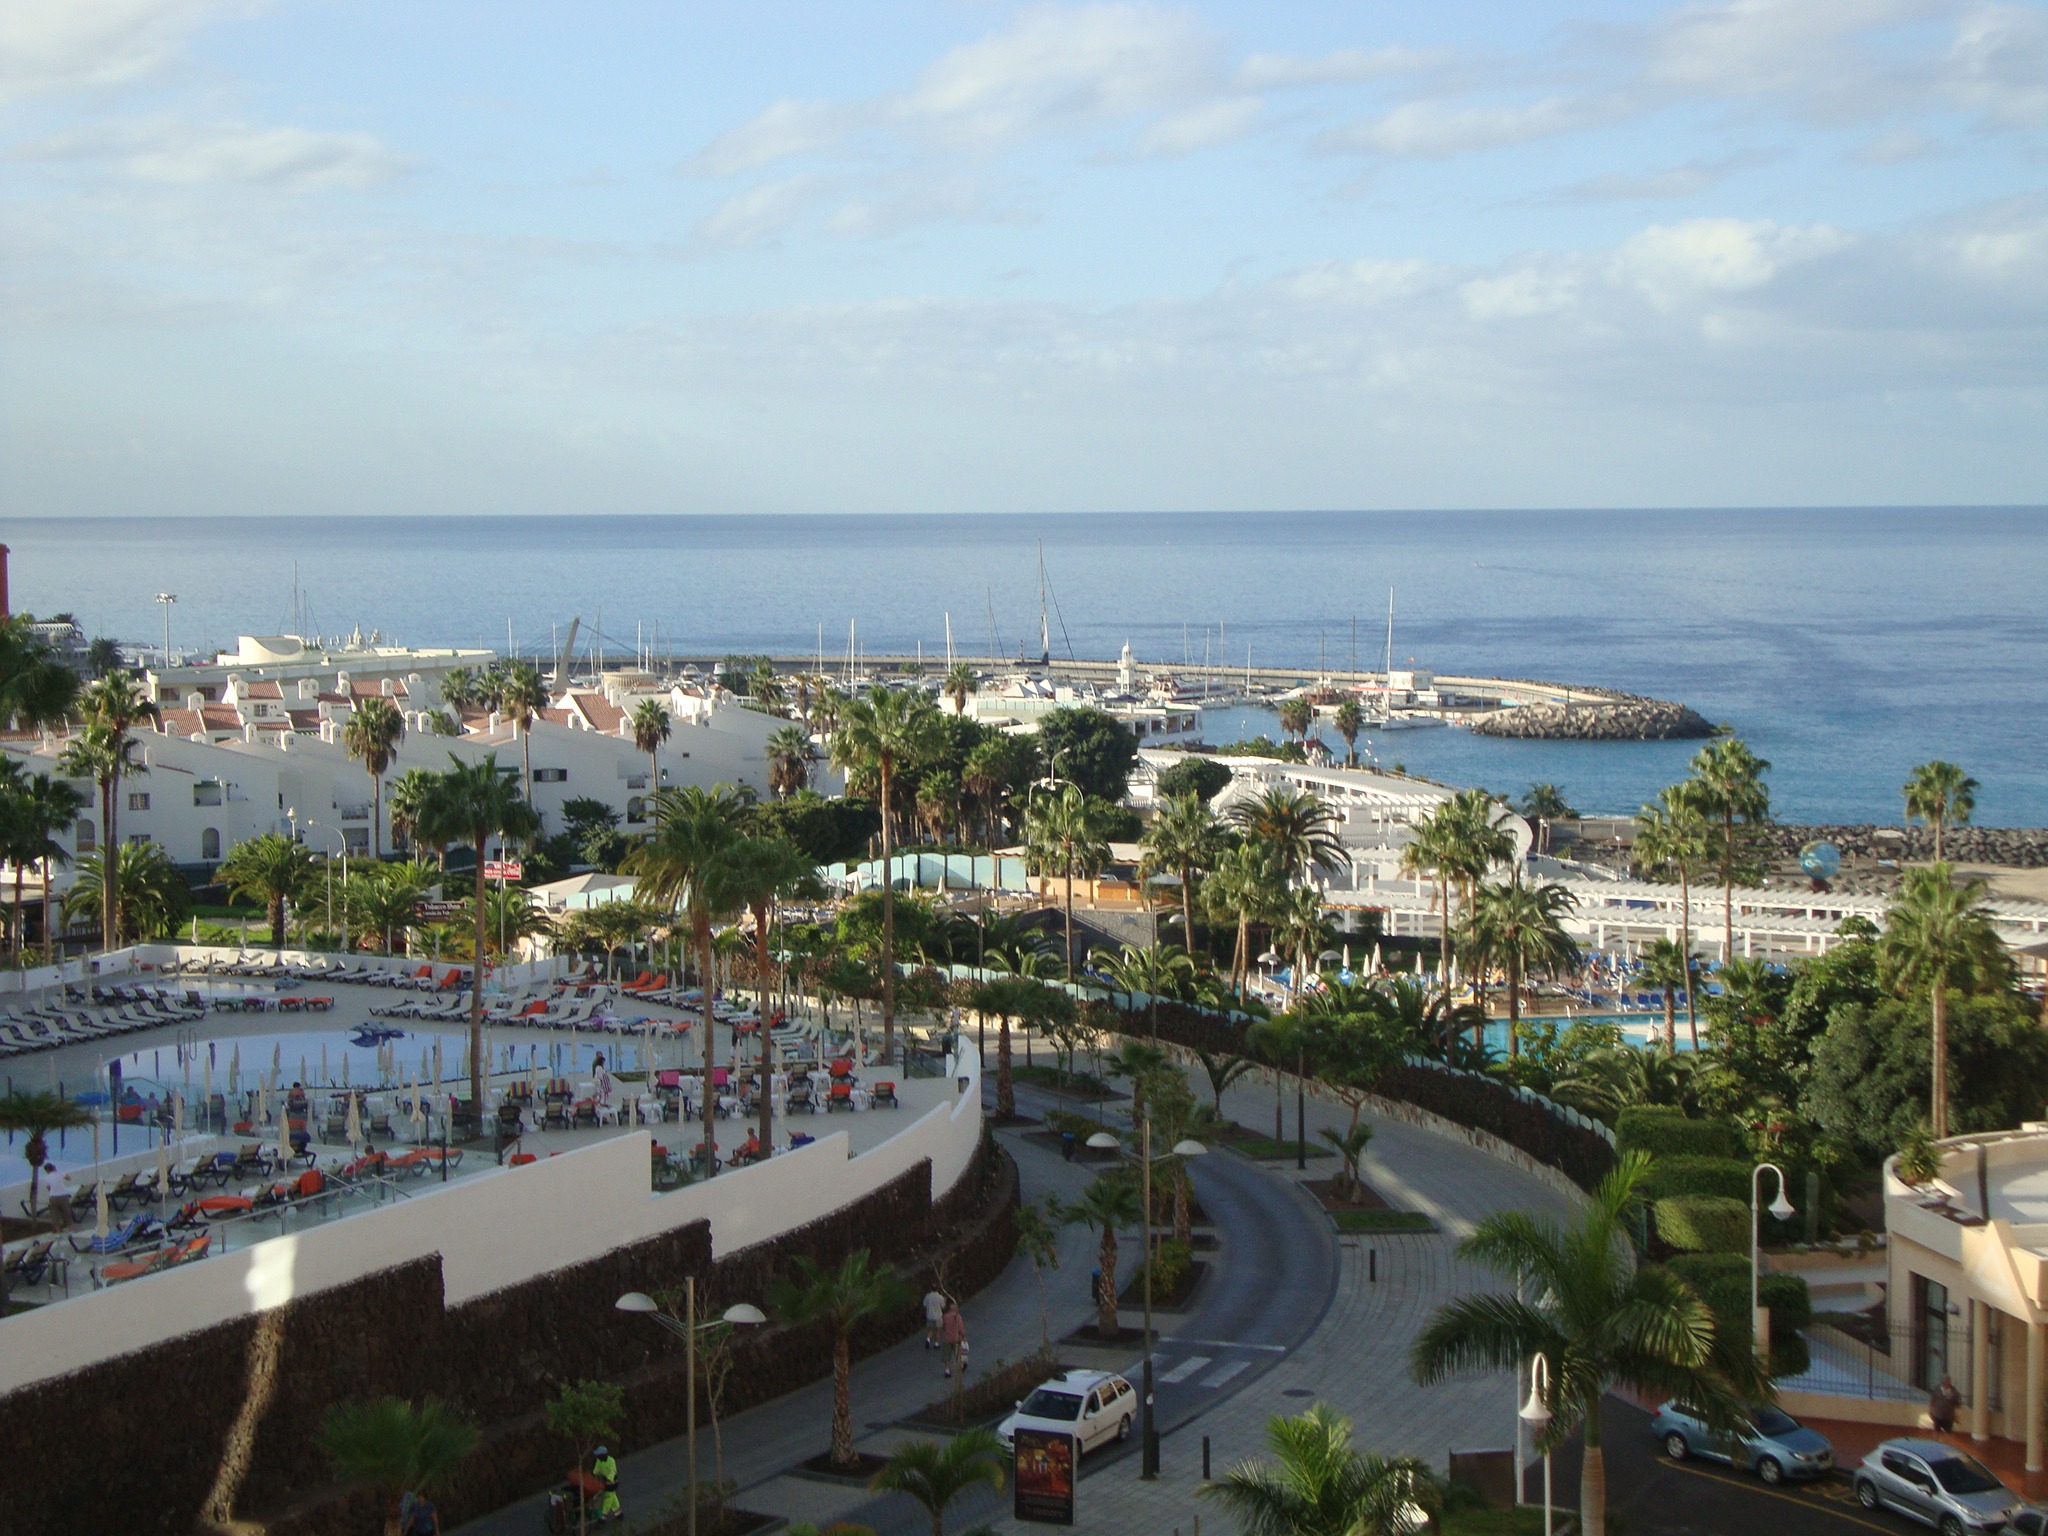
beach, sea, coast, dock, walkway, vacation, bay, property, marina, port, resort, sea view, las americas